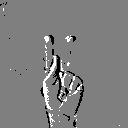
ASL letter: k